Bowel resection

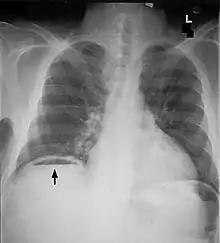
Abdominal free air

Bowel obstructions are commonly secondary to adhesions, hernias, or cancer. Bowel obstruction can be an emergency requiring immediate surgery. Original testing and imaging include blood tests for electrolyte levels, and abdominal X-rays or CT scans. Treatment often begins with IV fluids to correct electrolyte imbalances. Obstructions may be complicated by ischemia or perforation of the bowel. These cases are surgical emergencies and often require bowel resection to remove the cause of obstruction. Adhesions are a common causes of obstruction, and frequently resolve without surgery.